Body plan

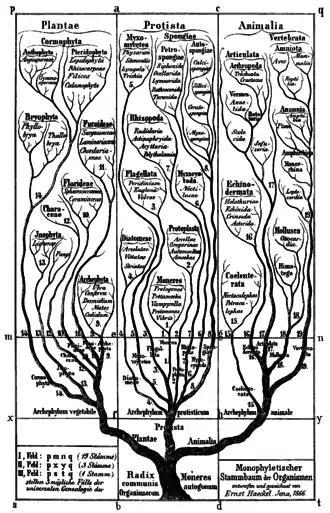
Haeckel's 'Monophyletischer Stammbaum der Organismen' from "Generelle Morphologie der Organismen" (1866) with the three branches Plantae, Protista, Animalia

In his 1817 work, "Le Règne Animal", French zoologist Georges Cuvier combined evidence from comparative anatomy and palaeontology to divide the animal kingdom into four body plans. Taking the central nervous system as the main organ system which controlled all the others, such as the circulatory and digestive systems, Cuvier distinguished four body plans or "embranchements":